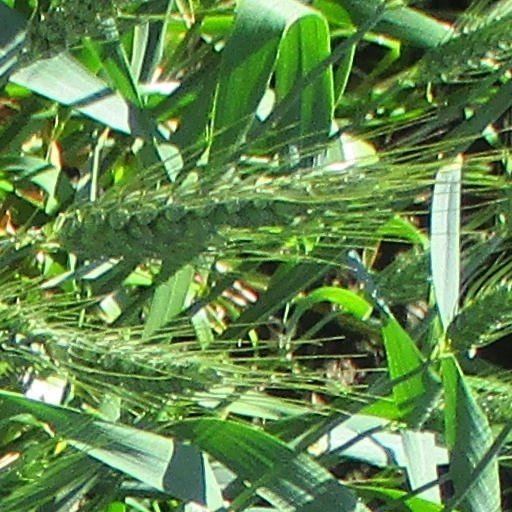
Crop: wheat